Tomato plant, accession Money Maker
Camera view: bottom (45 deg); turntable rotation: 150 degrees
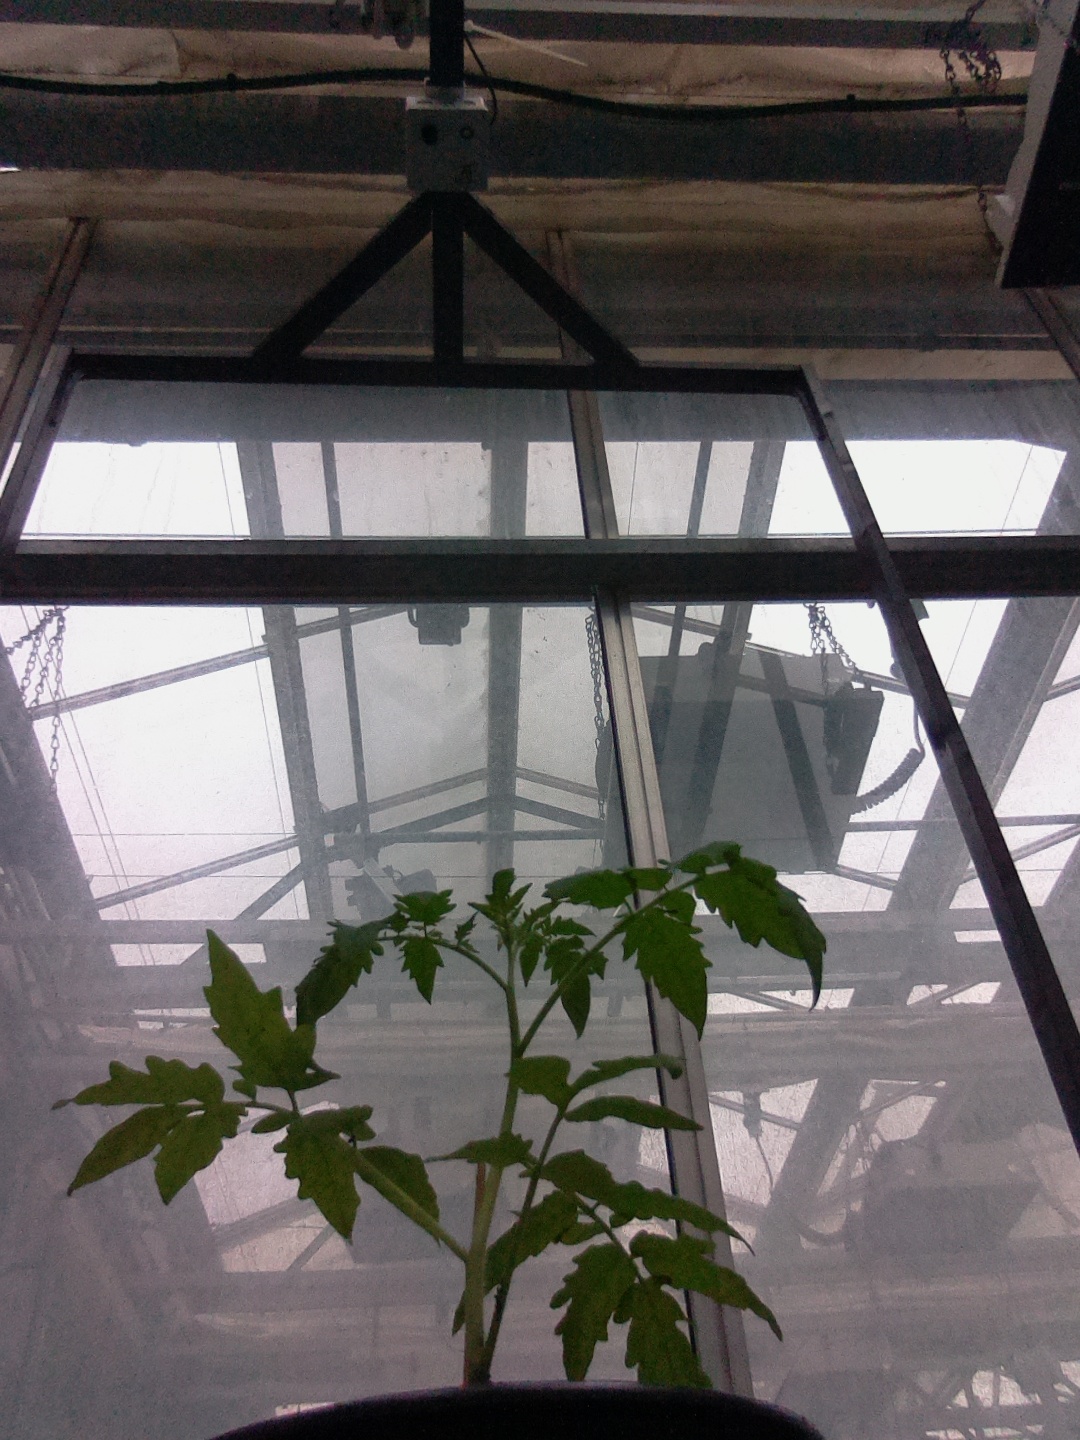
BBCH growth stage 13: 6 of true leaves visible